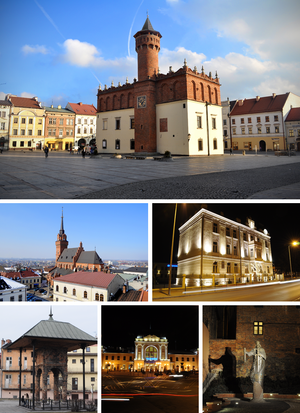
Tarnów est une ville de Pologne située dans la voïvodie de Petite-Pologne.